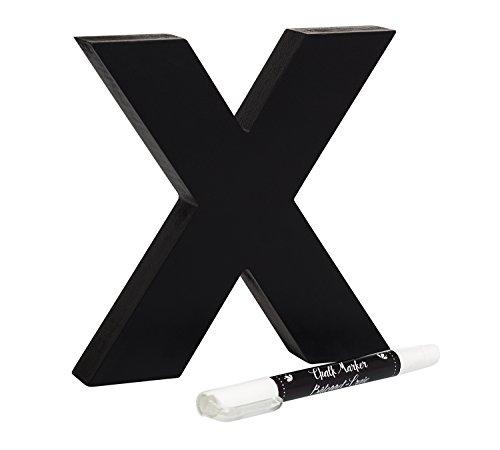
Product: American Crafts Chalkboard Letters X
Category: Toys & Games | Arts & Crafts | Craft Kits
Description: Letter x designed piece.
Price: $4.37
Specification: ProductDimensions:6.5x1x6inches|ItemWeight:1pounds|ShippingWeight:9.4ounces(Viewshippingratesandpolicies)|Manufacturer:AmericanCrafts|ASIN:B01D29Z7J4|Itemmodelnumber:374510